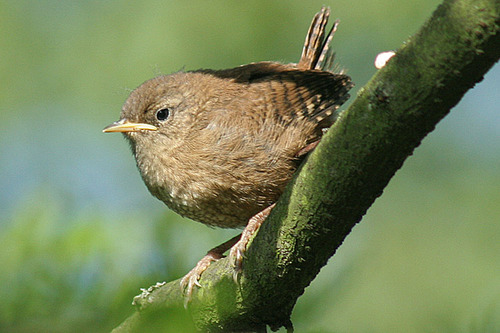
the bird has a large body with a tiny bill and eyering.
the bird has a small black eyering that is round and a small yellow bill.
a round fat bird has brown feathers with beige specks.
the bird has a small black eyering and a puffy brown breast and belly.
this small brown bird has a tiny beak and short legs.
this bird has a rounded shape, brown body, short bill, and brown and black stripes along its wings and tail.
this bird is brown in color, with a skinny sharp beak.
this particular bird has a belly that is brown and tan
this small bird has a big belly and brown feathers.
this small, plump bird has a brown coloring and a short, sharp bill.
Species: Winter Wren